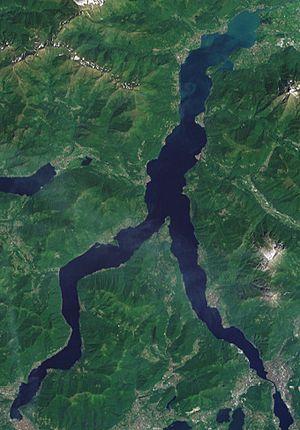
La branche de Lecco est l'une des trois sections qui composent le lac de Côme, avec les branches de Côme et de Gera ; le nom dérive de celui de la ville de Lecco, capitale de la province de Lecco, en Lombardie, située à son extrémité sud. Cette partie du Lario s'étend de la ville susmentionnée de Lecco à Varenna et à Pescallo, un hameau de Bellagio, où elle rencontre les deux autres branches.